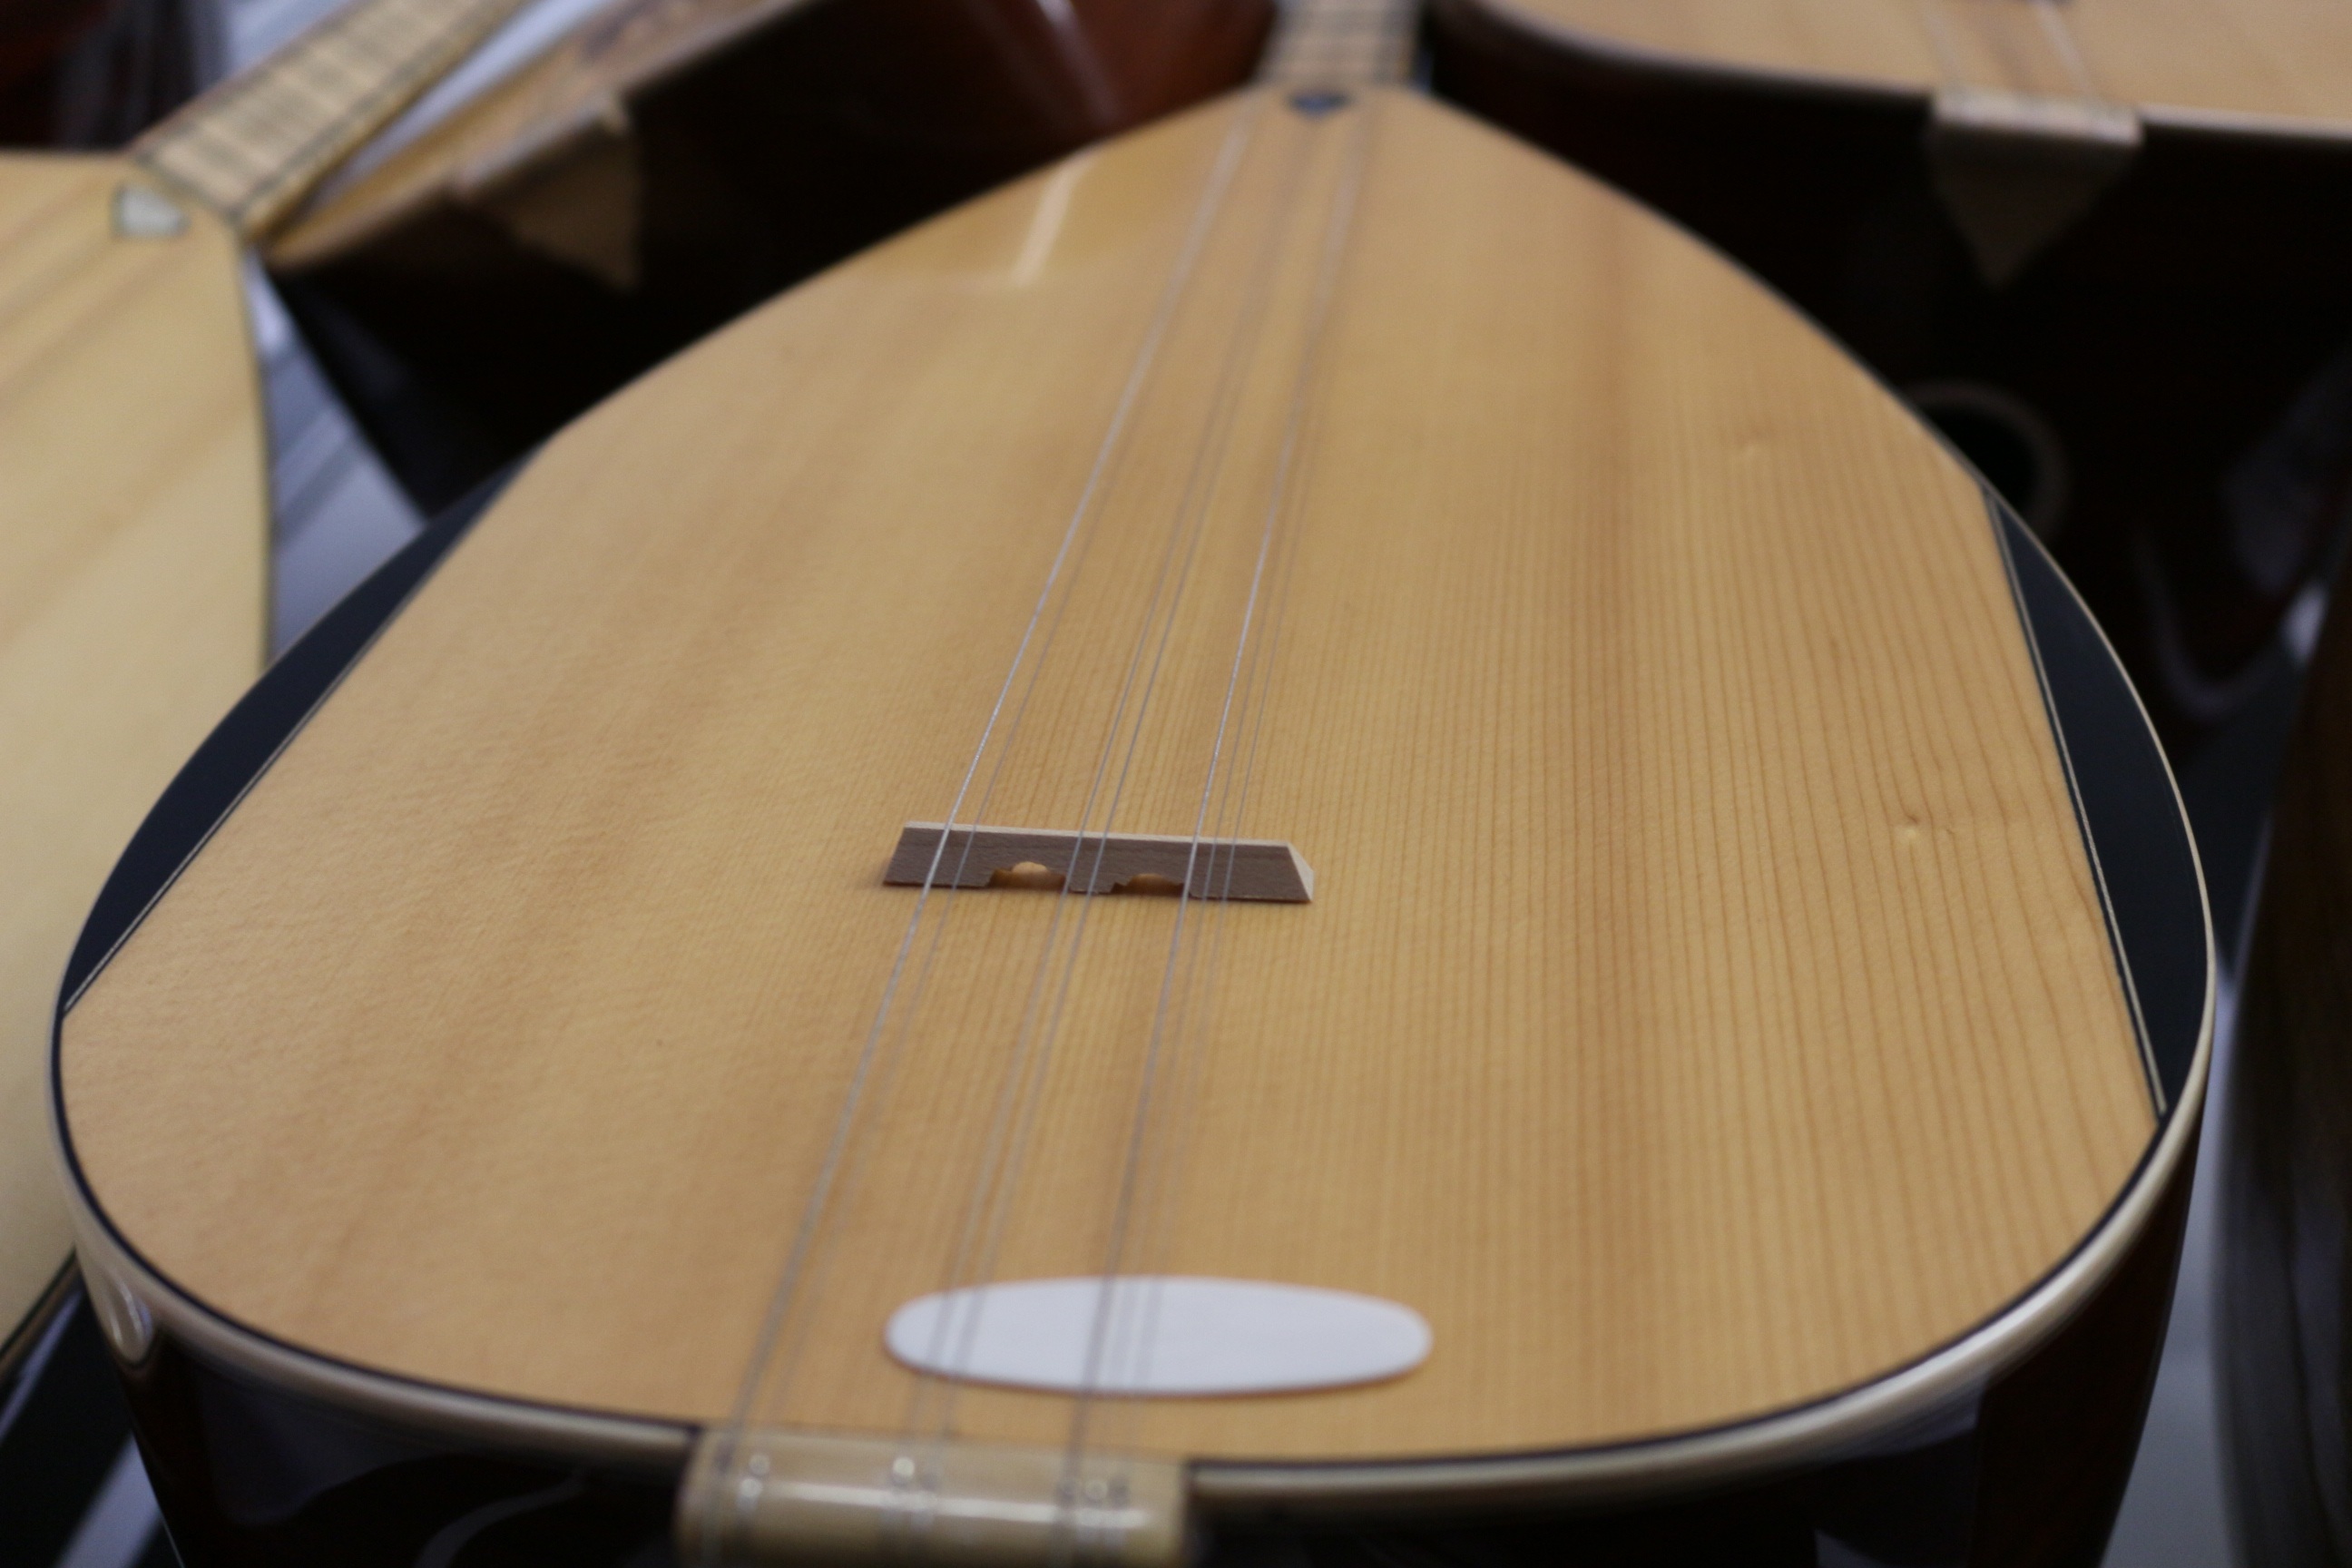
music, guitar, acoustic guitar, reed, instrument, musical instrument, national, bass guitar, turkish, cuatro, string instrument, plucked string instruments, vihuela, banjo uke